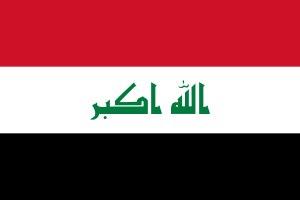
Le drapeau de l'Irak est le drapeau civil, le drapeau d'État et le pavillon national de la République d’Irak. Il est composé de trois bandes horizontales rouge, blanche et noire, reprenant ainsi les couleurs panarabes, frappées de la devise Allah akbar. La calligraphie est coufique.